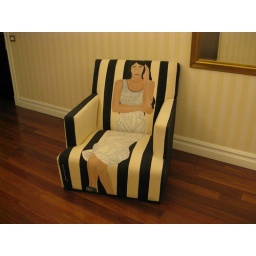
This wonderful chair is in a corridor in a Buenos Aires city centre hotel.